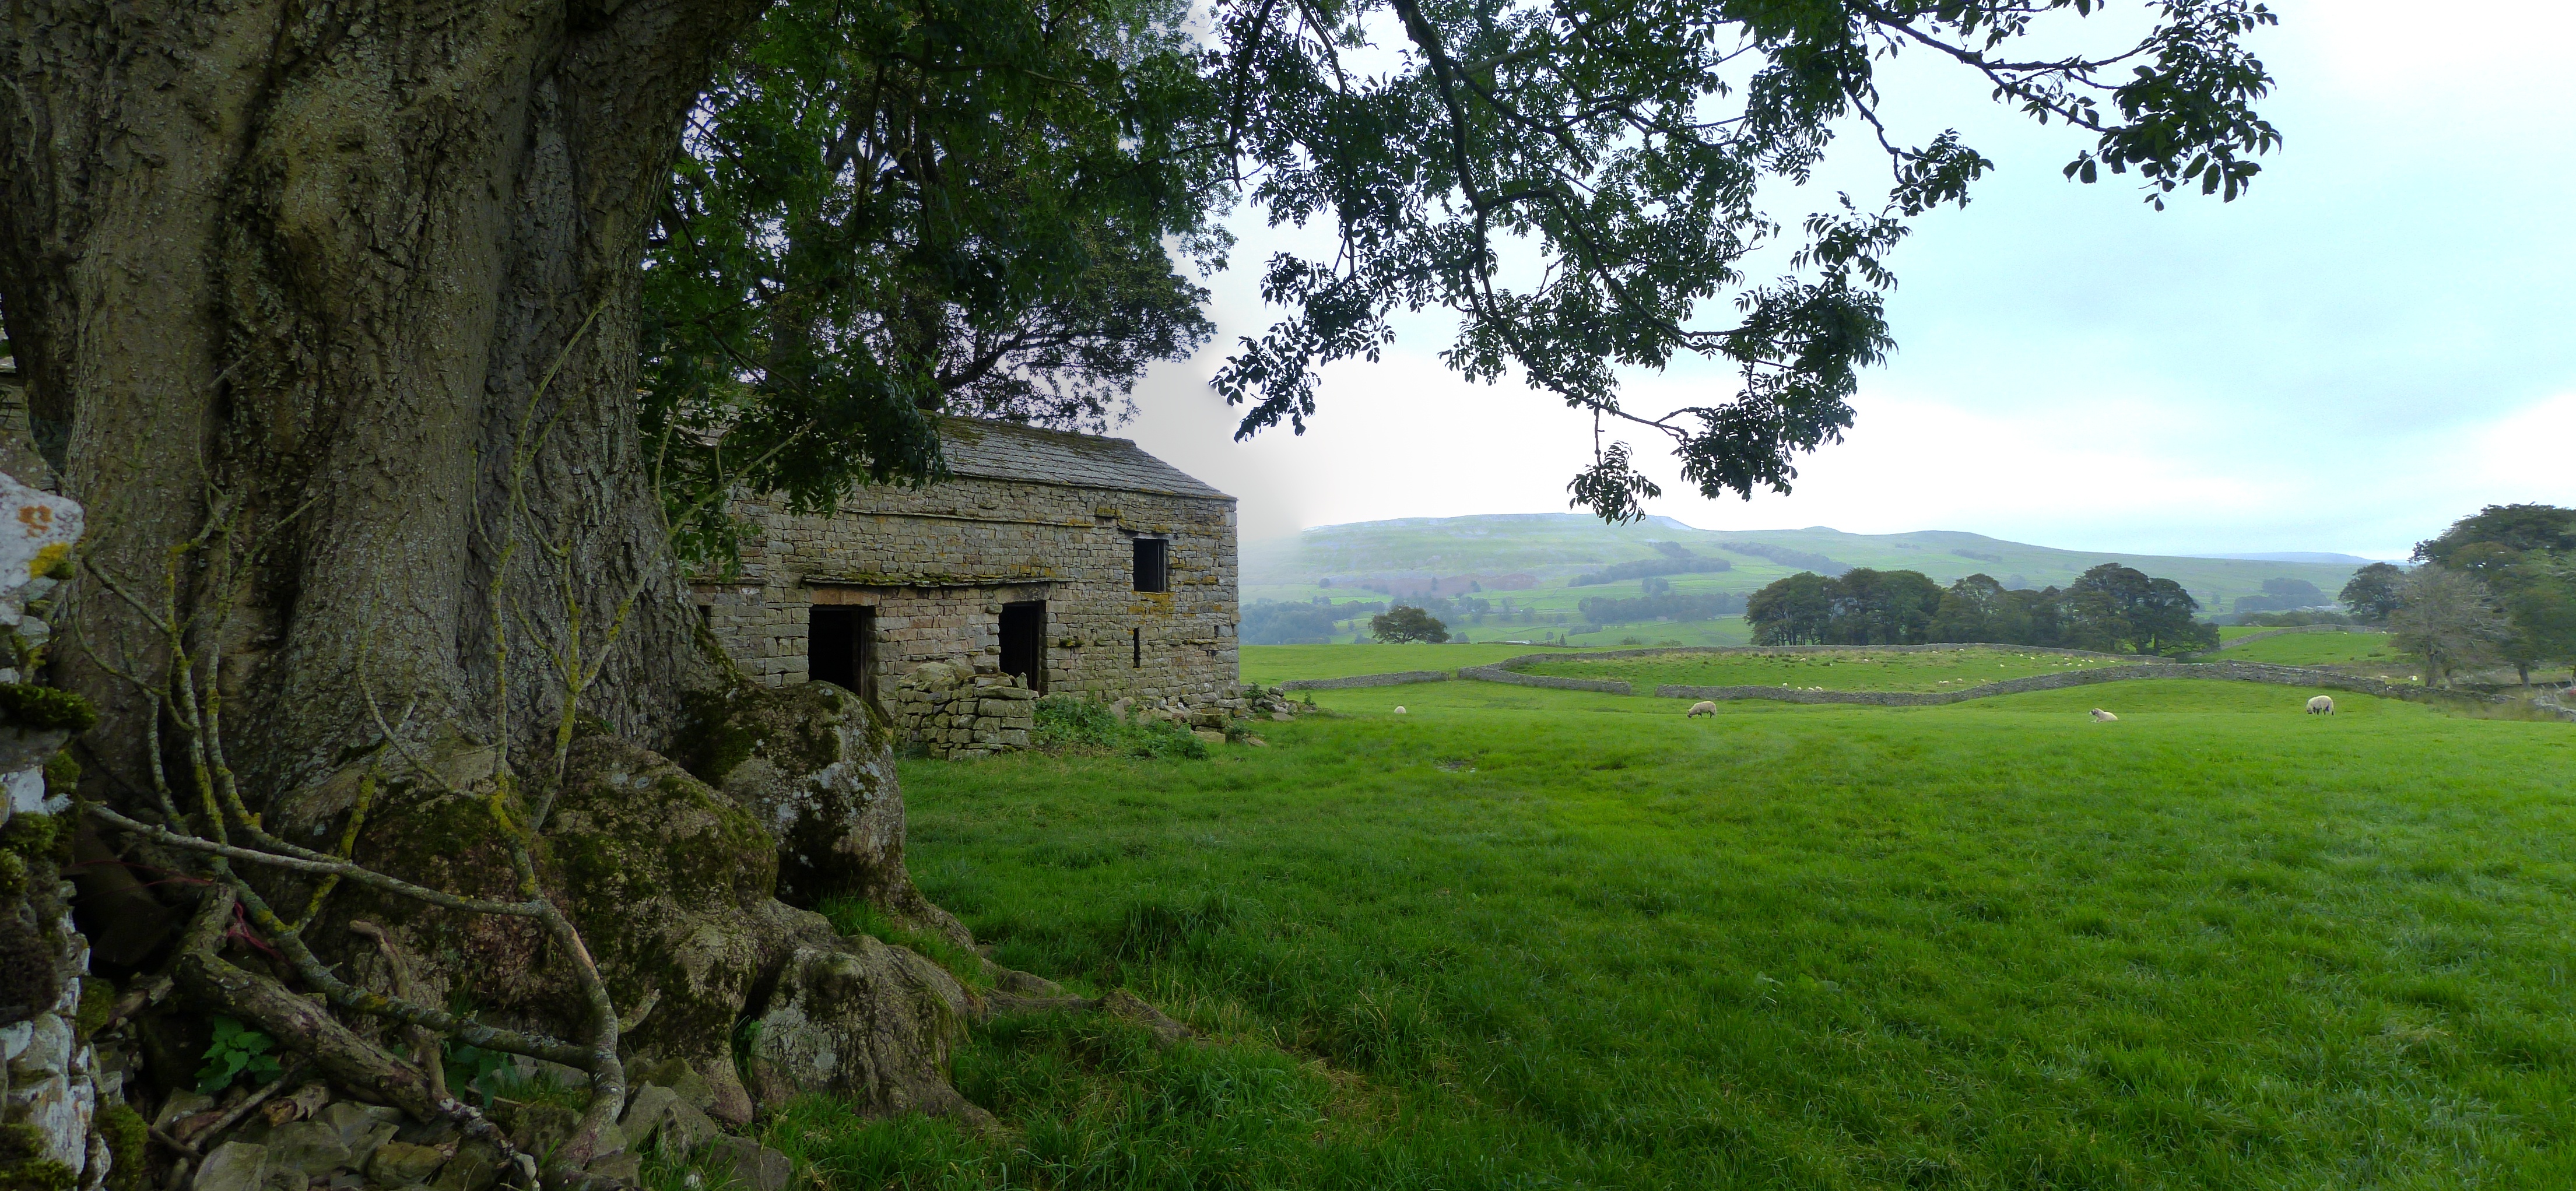
tree, barn, sky, plant, cloud, natural landscape, window, highland, grass, landscape, grassland, meadow, hill, cottage, field, stone wall, house, prairie, building, archaeological site, pasture, plateau, plantation, croft, forest, rock, agriculture, mountain, outcrop, ancient history, history, village, historic site, ranch, farmhouse, soil, jungle, farm, hut, estate, horizon, steppe, woodland, ruins, church